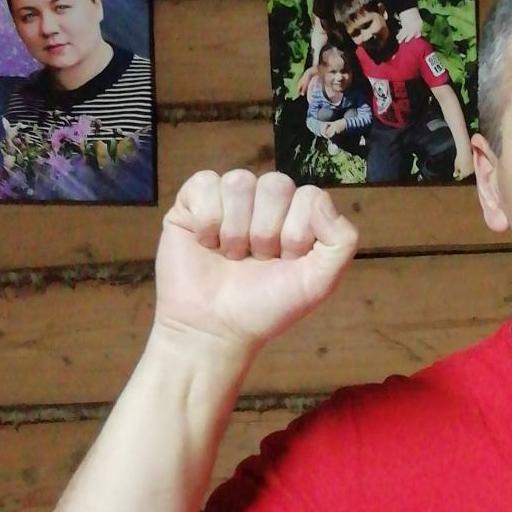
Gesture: fist